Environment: real
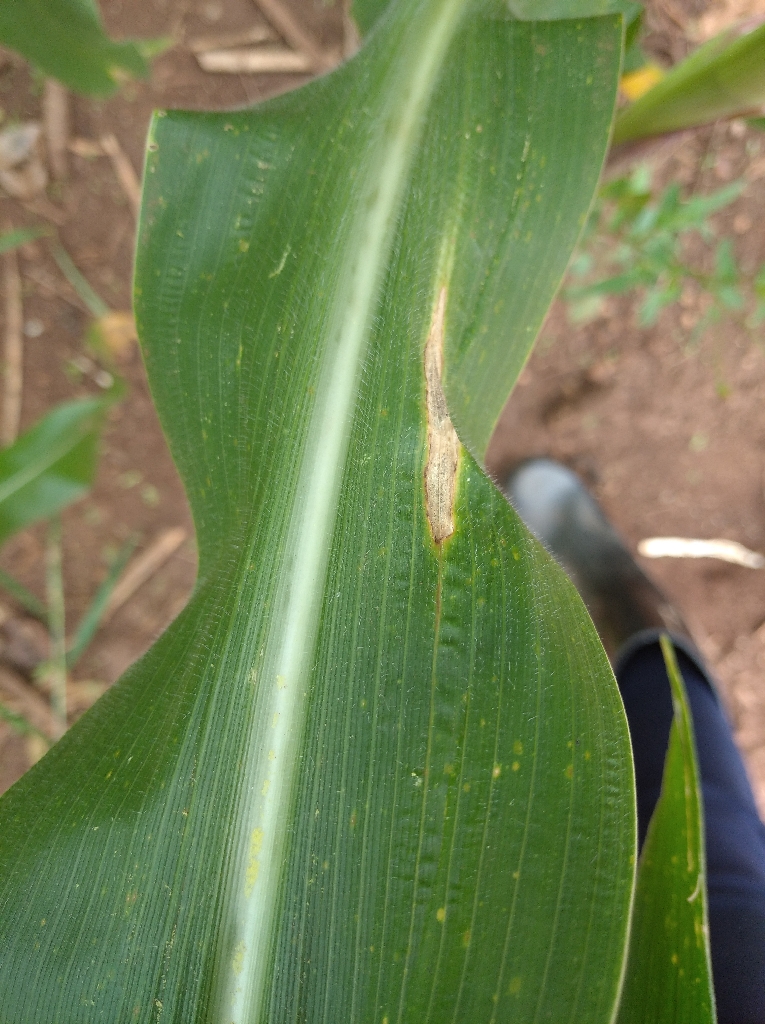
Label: northern_corn_leaf_blight